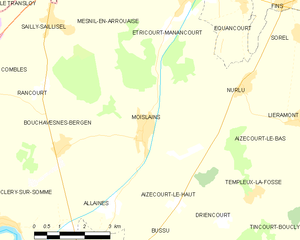
Carte des communes françaises Moislains